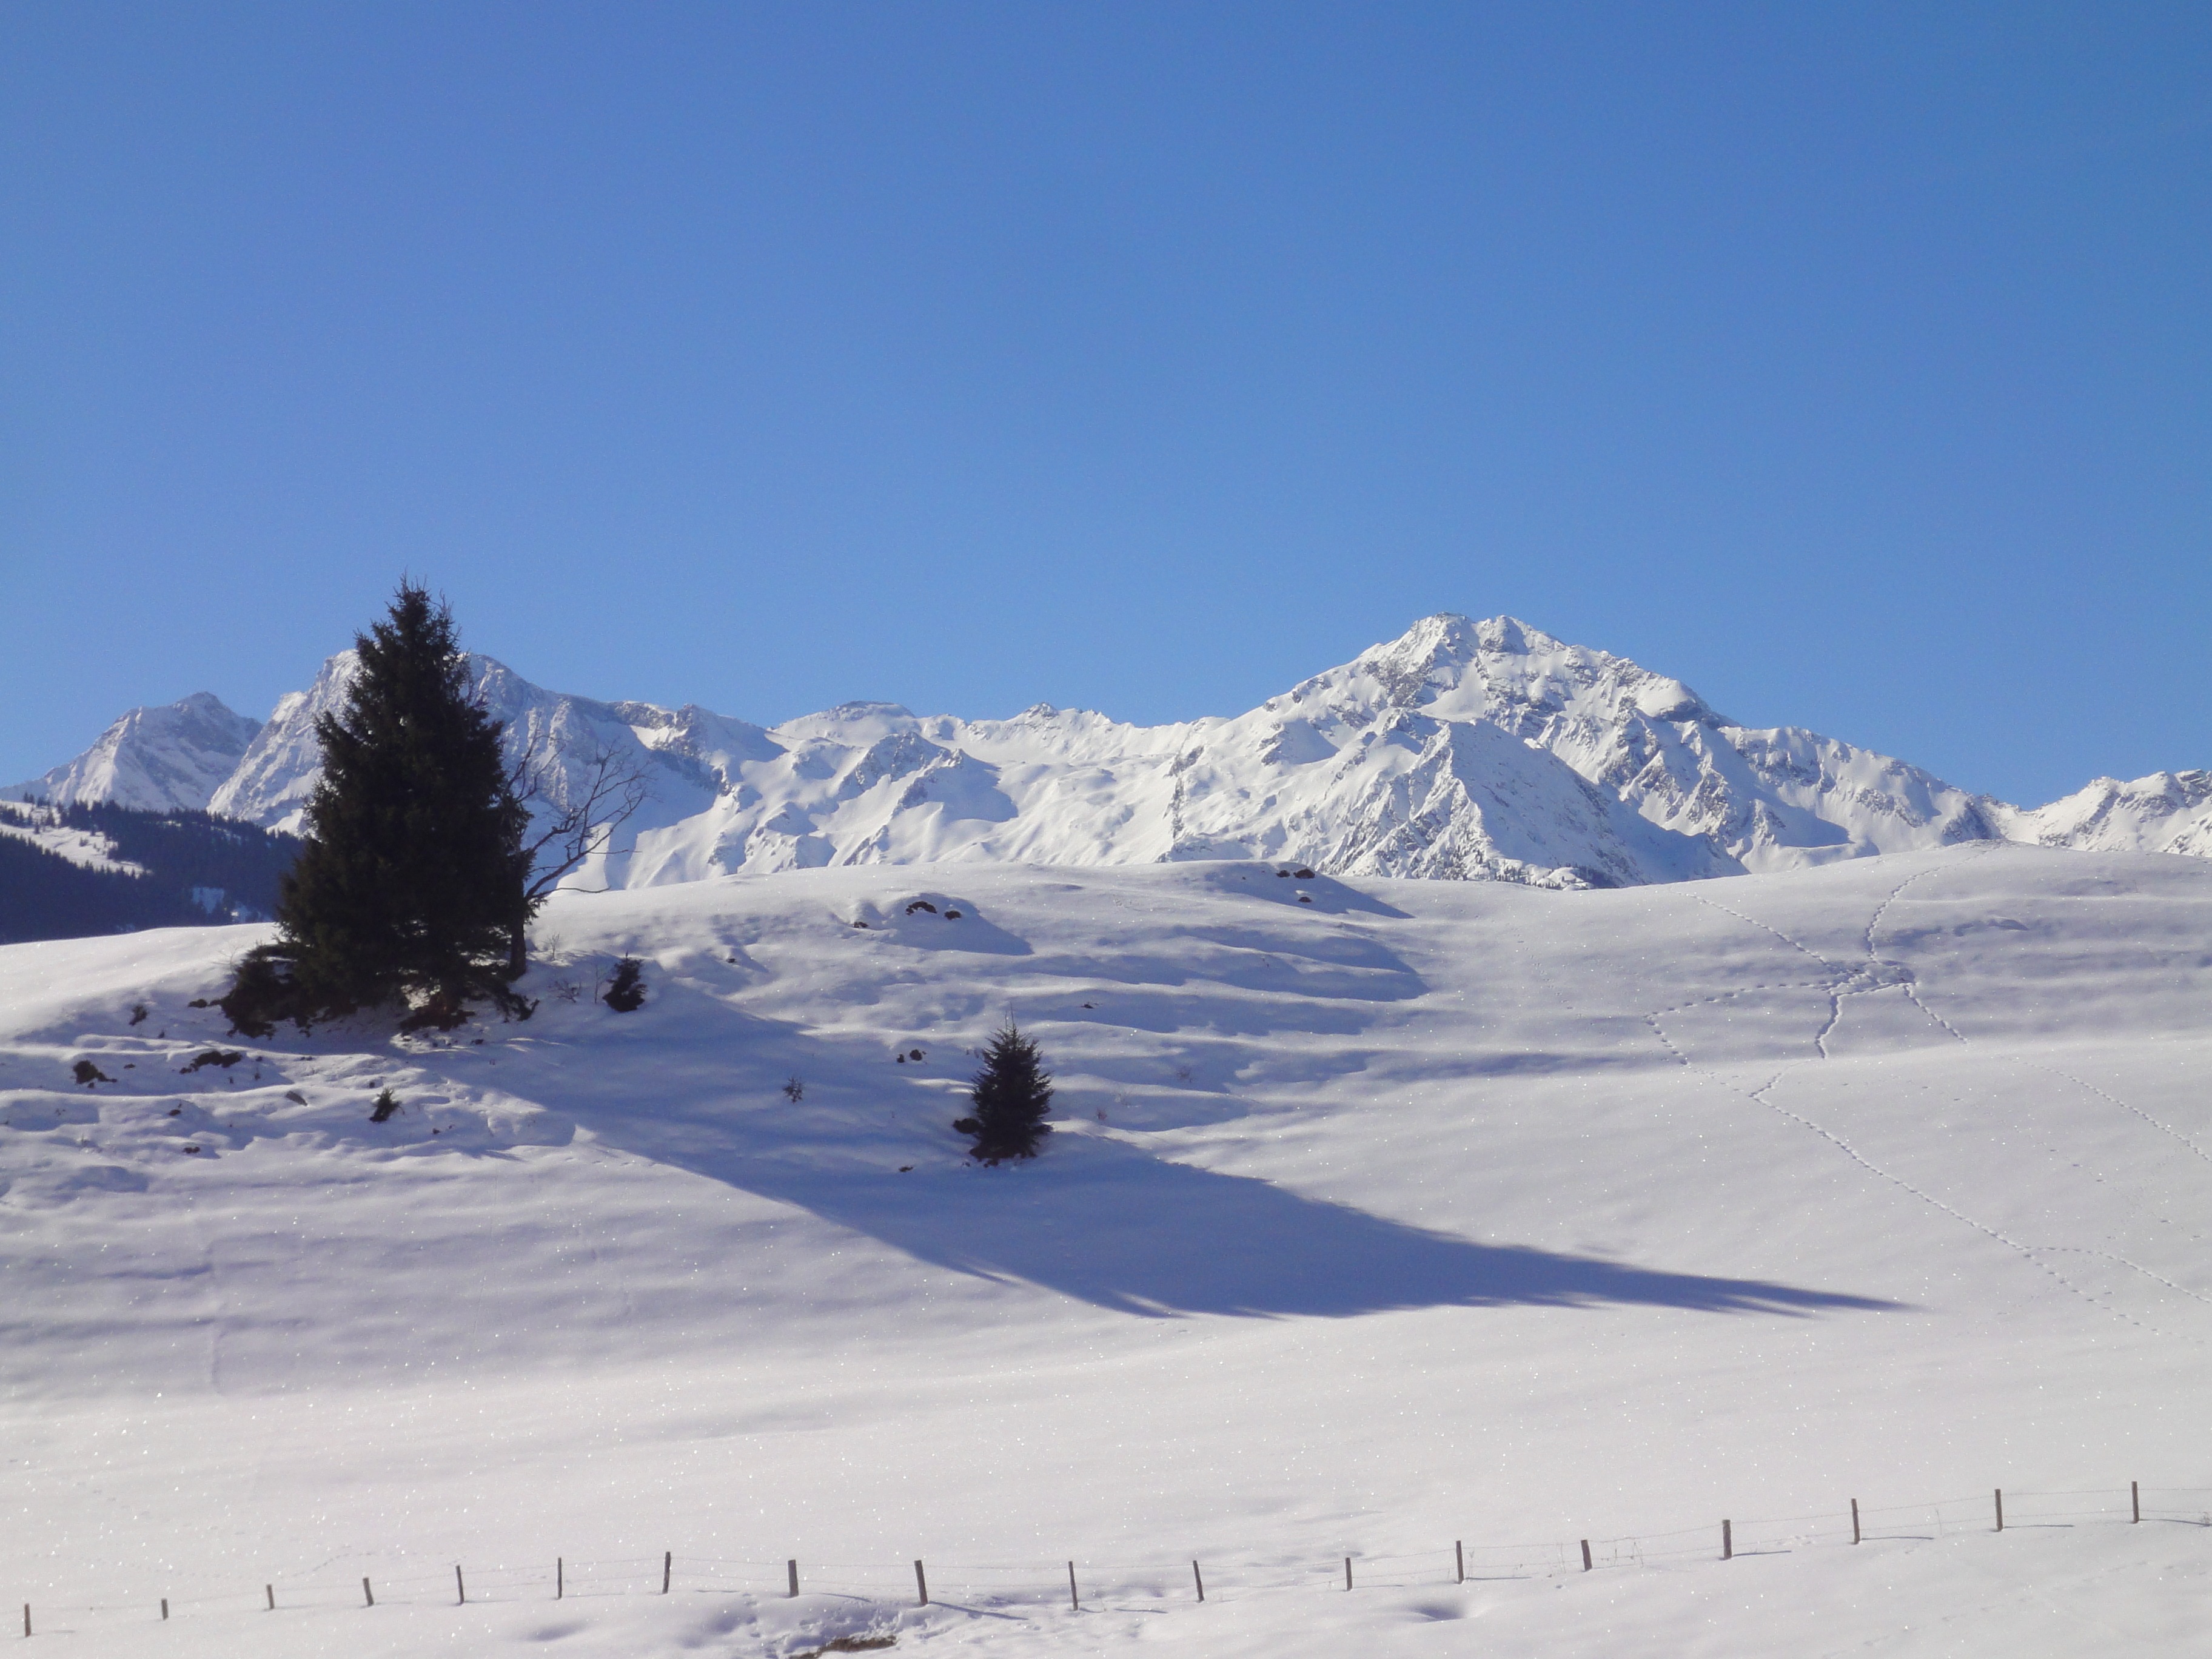
landscape, nature, mountain, snow, winter, sky, mountain range, weather, shadow, snowy, alpine, blue, arctic, skiing, season, sports equipment, winter sport, resort, mountains, ski, footwear, new zealand, plateau, wide, wintry, winter magic, piste, ski touring, high tauern, ski mountaineering, ski equipment, geological phenomenon